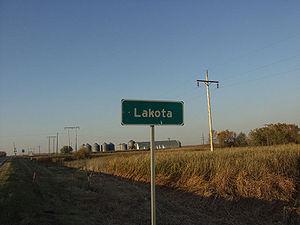
La ville de Lakota est le siège du comté de Nelson, dans l’État du Dakota du Nord, aux États-Unis. Sa population s’élevait à 672 habitants lors du recensement de 2010, estimée à 625 habitants en 2018.